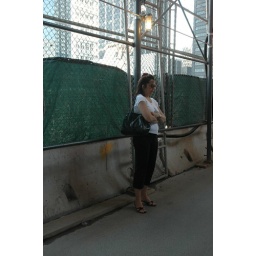
woman under lamp at construction of twin towers